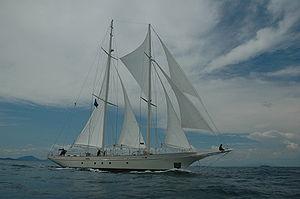
Le S/Y Argo est une goélette moderne, à gréement bermudien. C'est un navire-école appartenant à l'organisation de formation à la voile Seamester Global Programs qui opère aussi avec le S/Y Ocean Star.